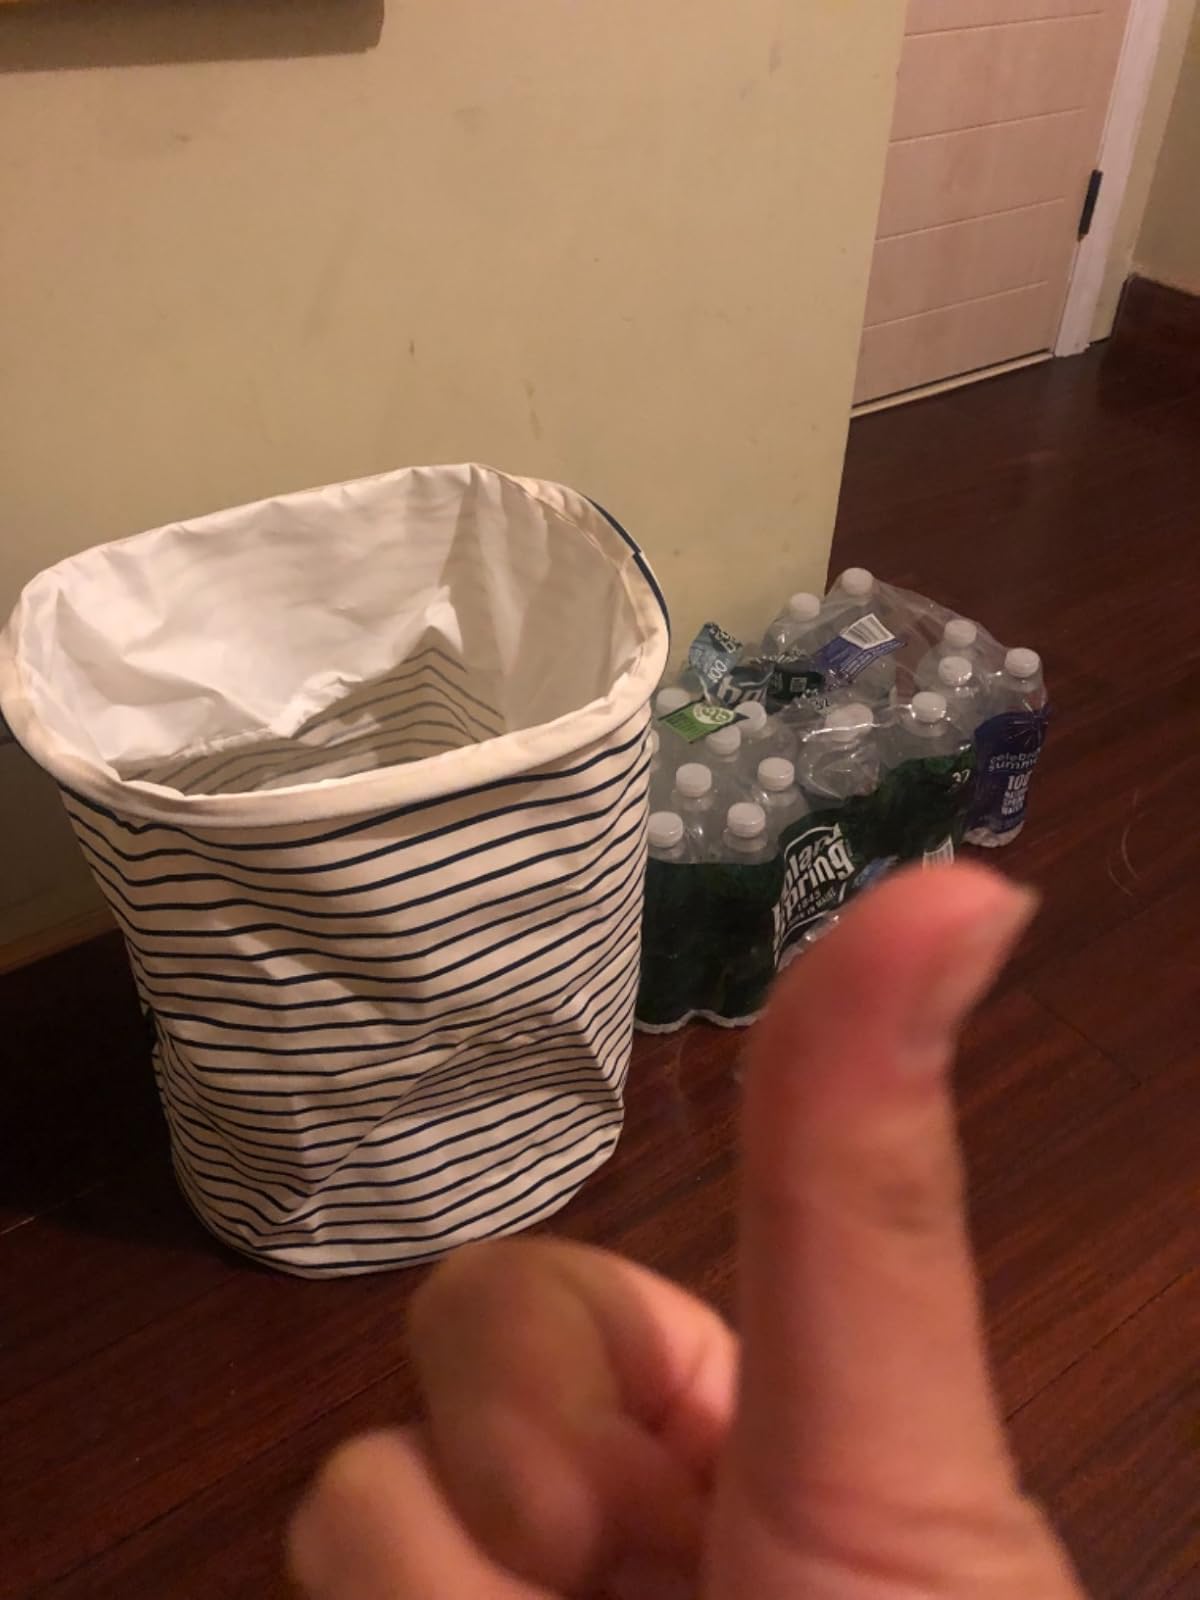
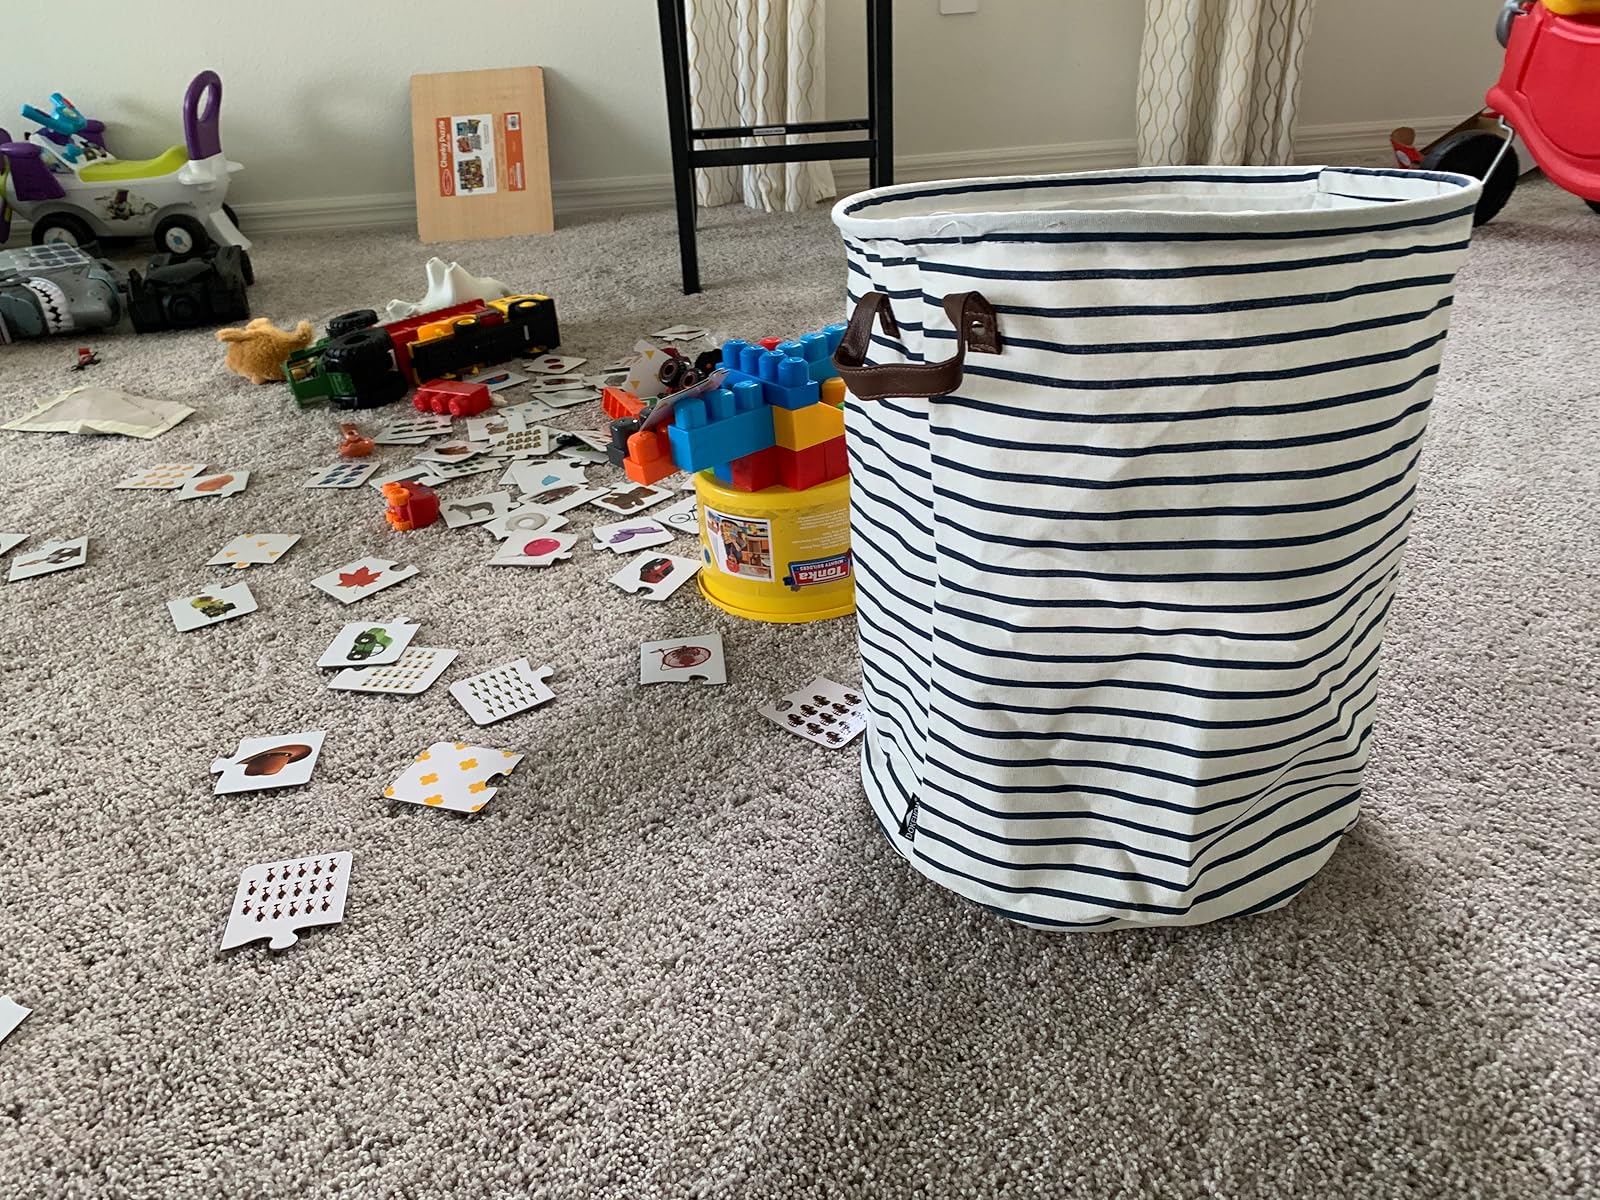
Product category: items_hamper
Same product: yes